ArmaLite AR-15

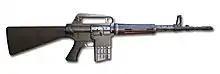
ArmaLite AR-10 made by Artillerie Inrichtingen (A.I.)

The ArmaLite AR-10 featured an innovative combination of a straight-line barrel/stock design, a new patent-filed gas-operated bolt, forged aluminum alloy receivers and with phenolic composite stocks resulting in a small arm significantly easier to control in automatic fire than other infantry rifles of the day. It had rugged elevated sights, an oversized aluminum flash suppressor and recoil compensator, and an adjustable gas system. The final prototype, featured an upper and lower receiver with the now-familiar hinge and takedown pins, and the charging handle was on top of the receiver placed inside of the carry handle. For a 1950s 7.62×51mm NATO rifle, the AR-10 was incredibly lightweight at only empty. Initial comments by Springfield Armory test staff were favorable, and some testers commented that the AR-10 was the best lightweight automatic rifle ever tested by the Armory.